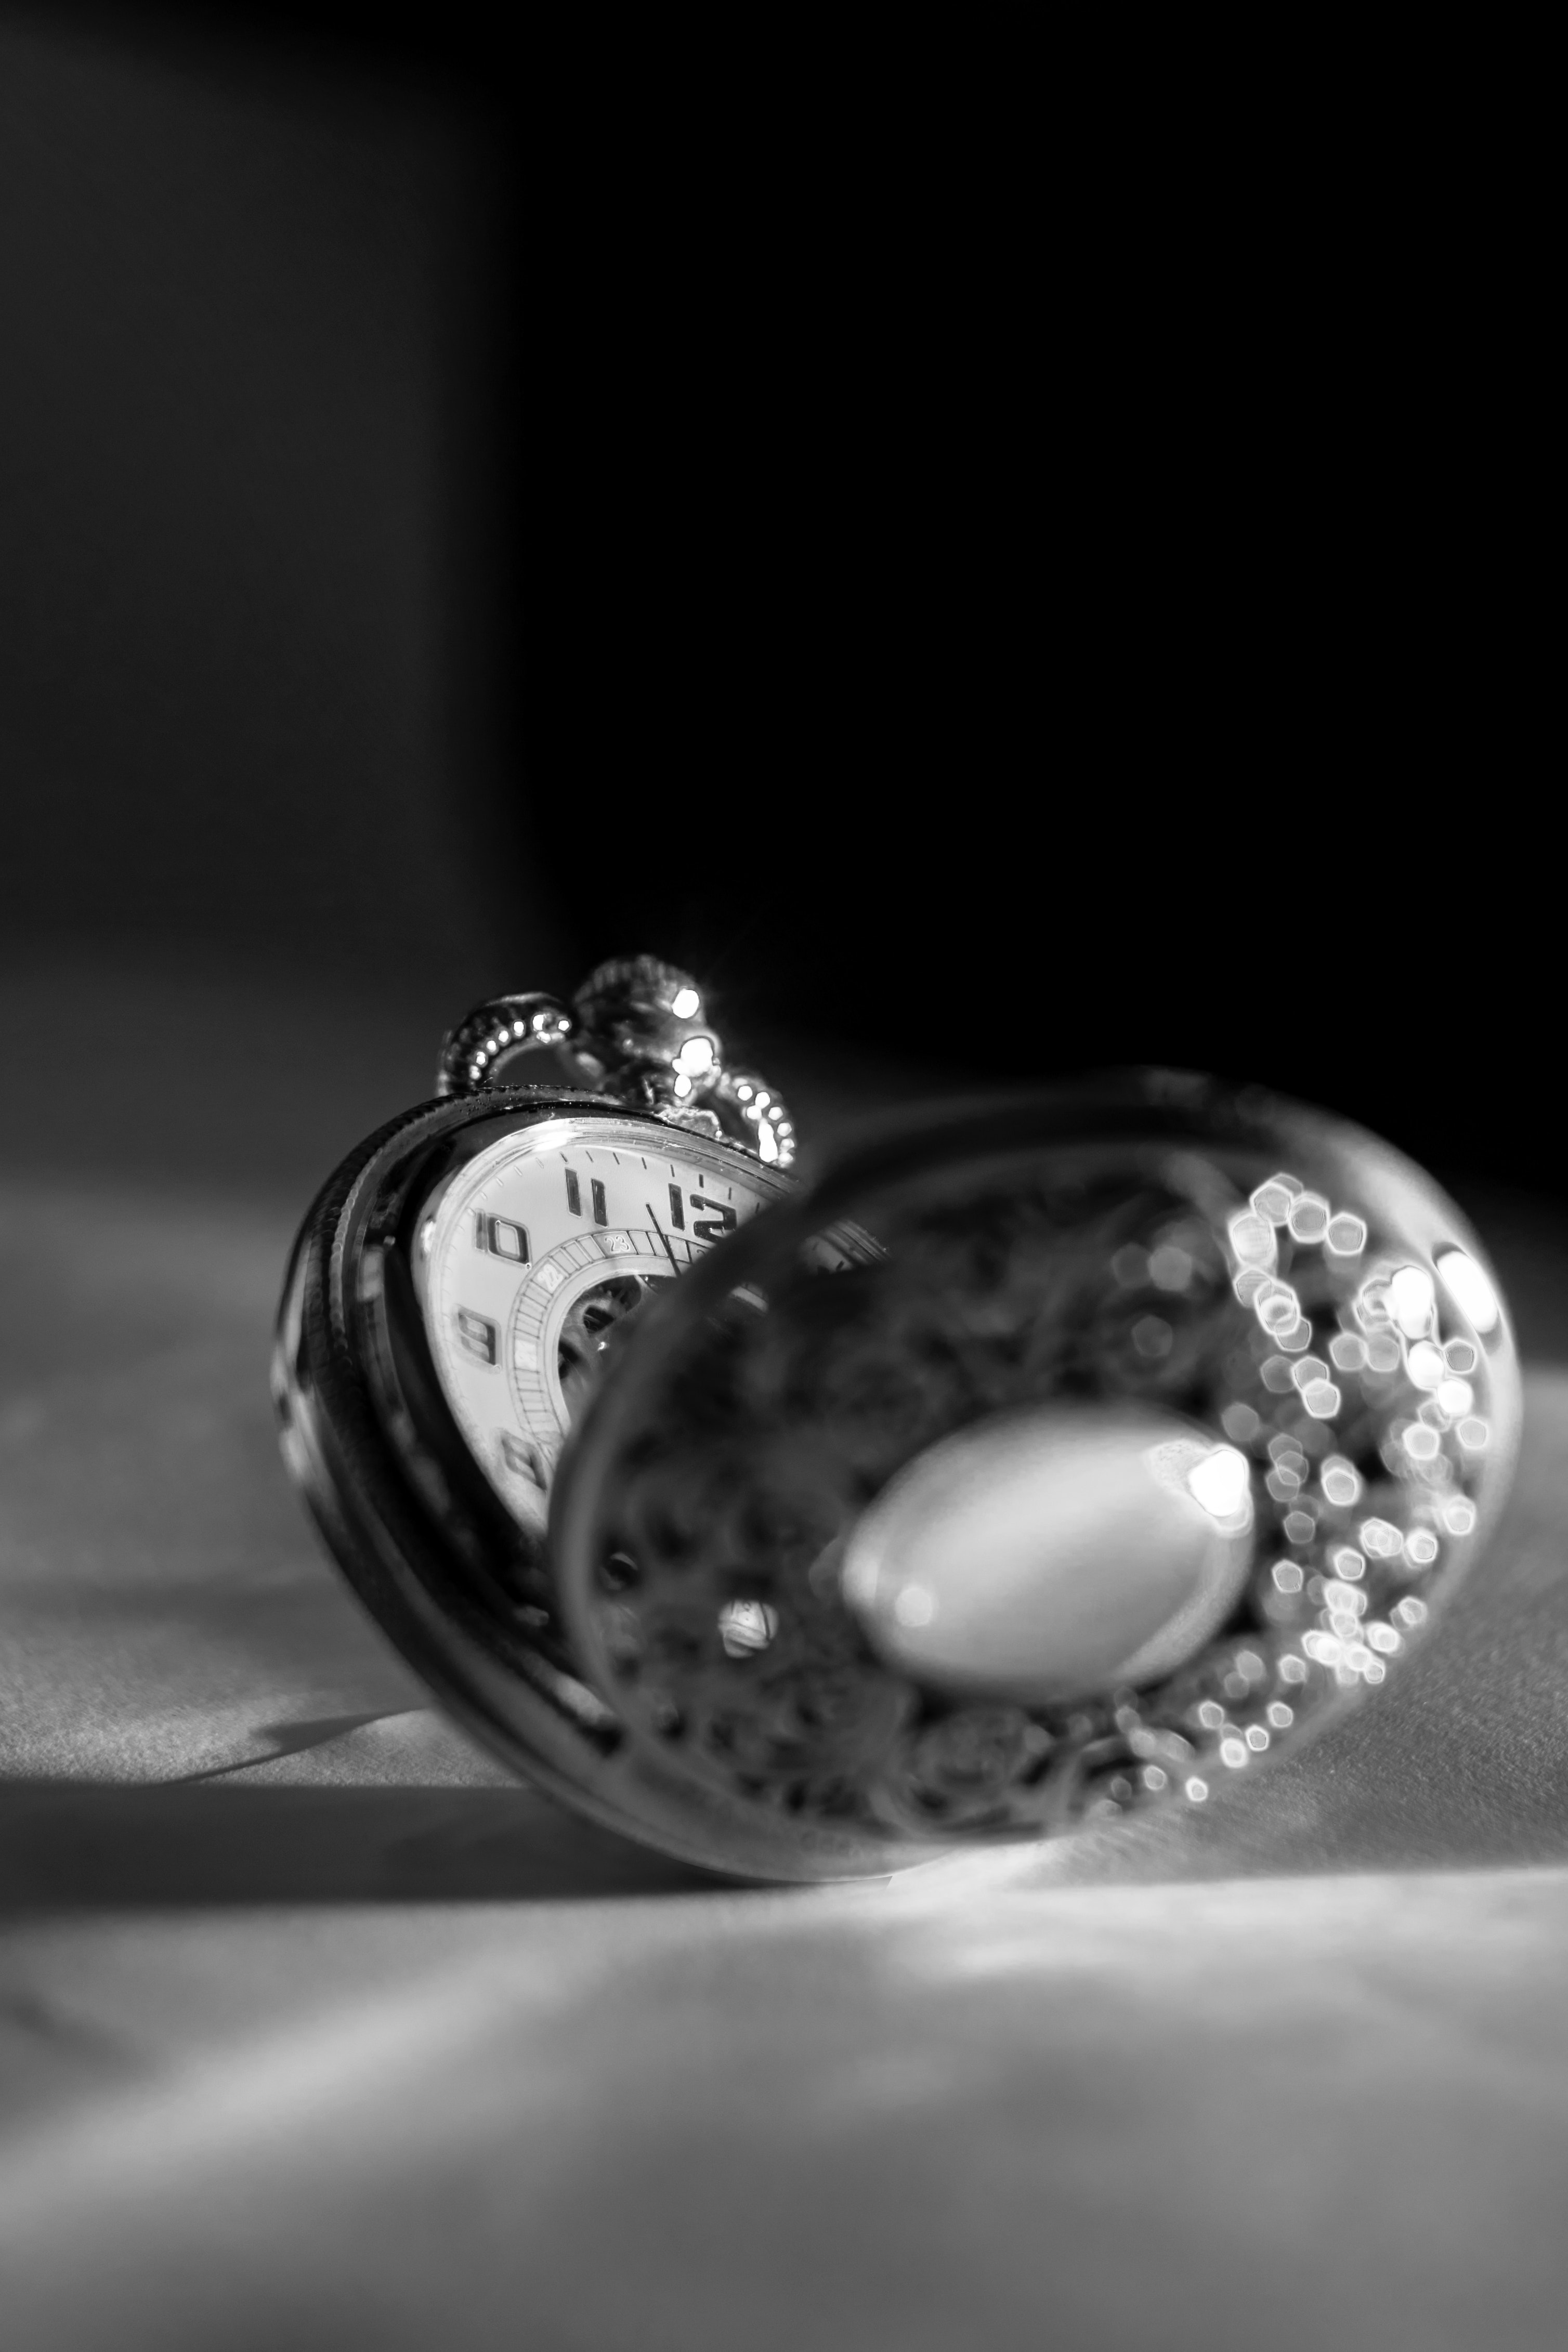
still life photography, black, monochrome, black and white, photography, fashion accessory, still life, jewellery, silver, monochrome photography, macro photography, ring, metal, glass, style